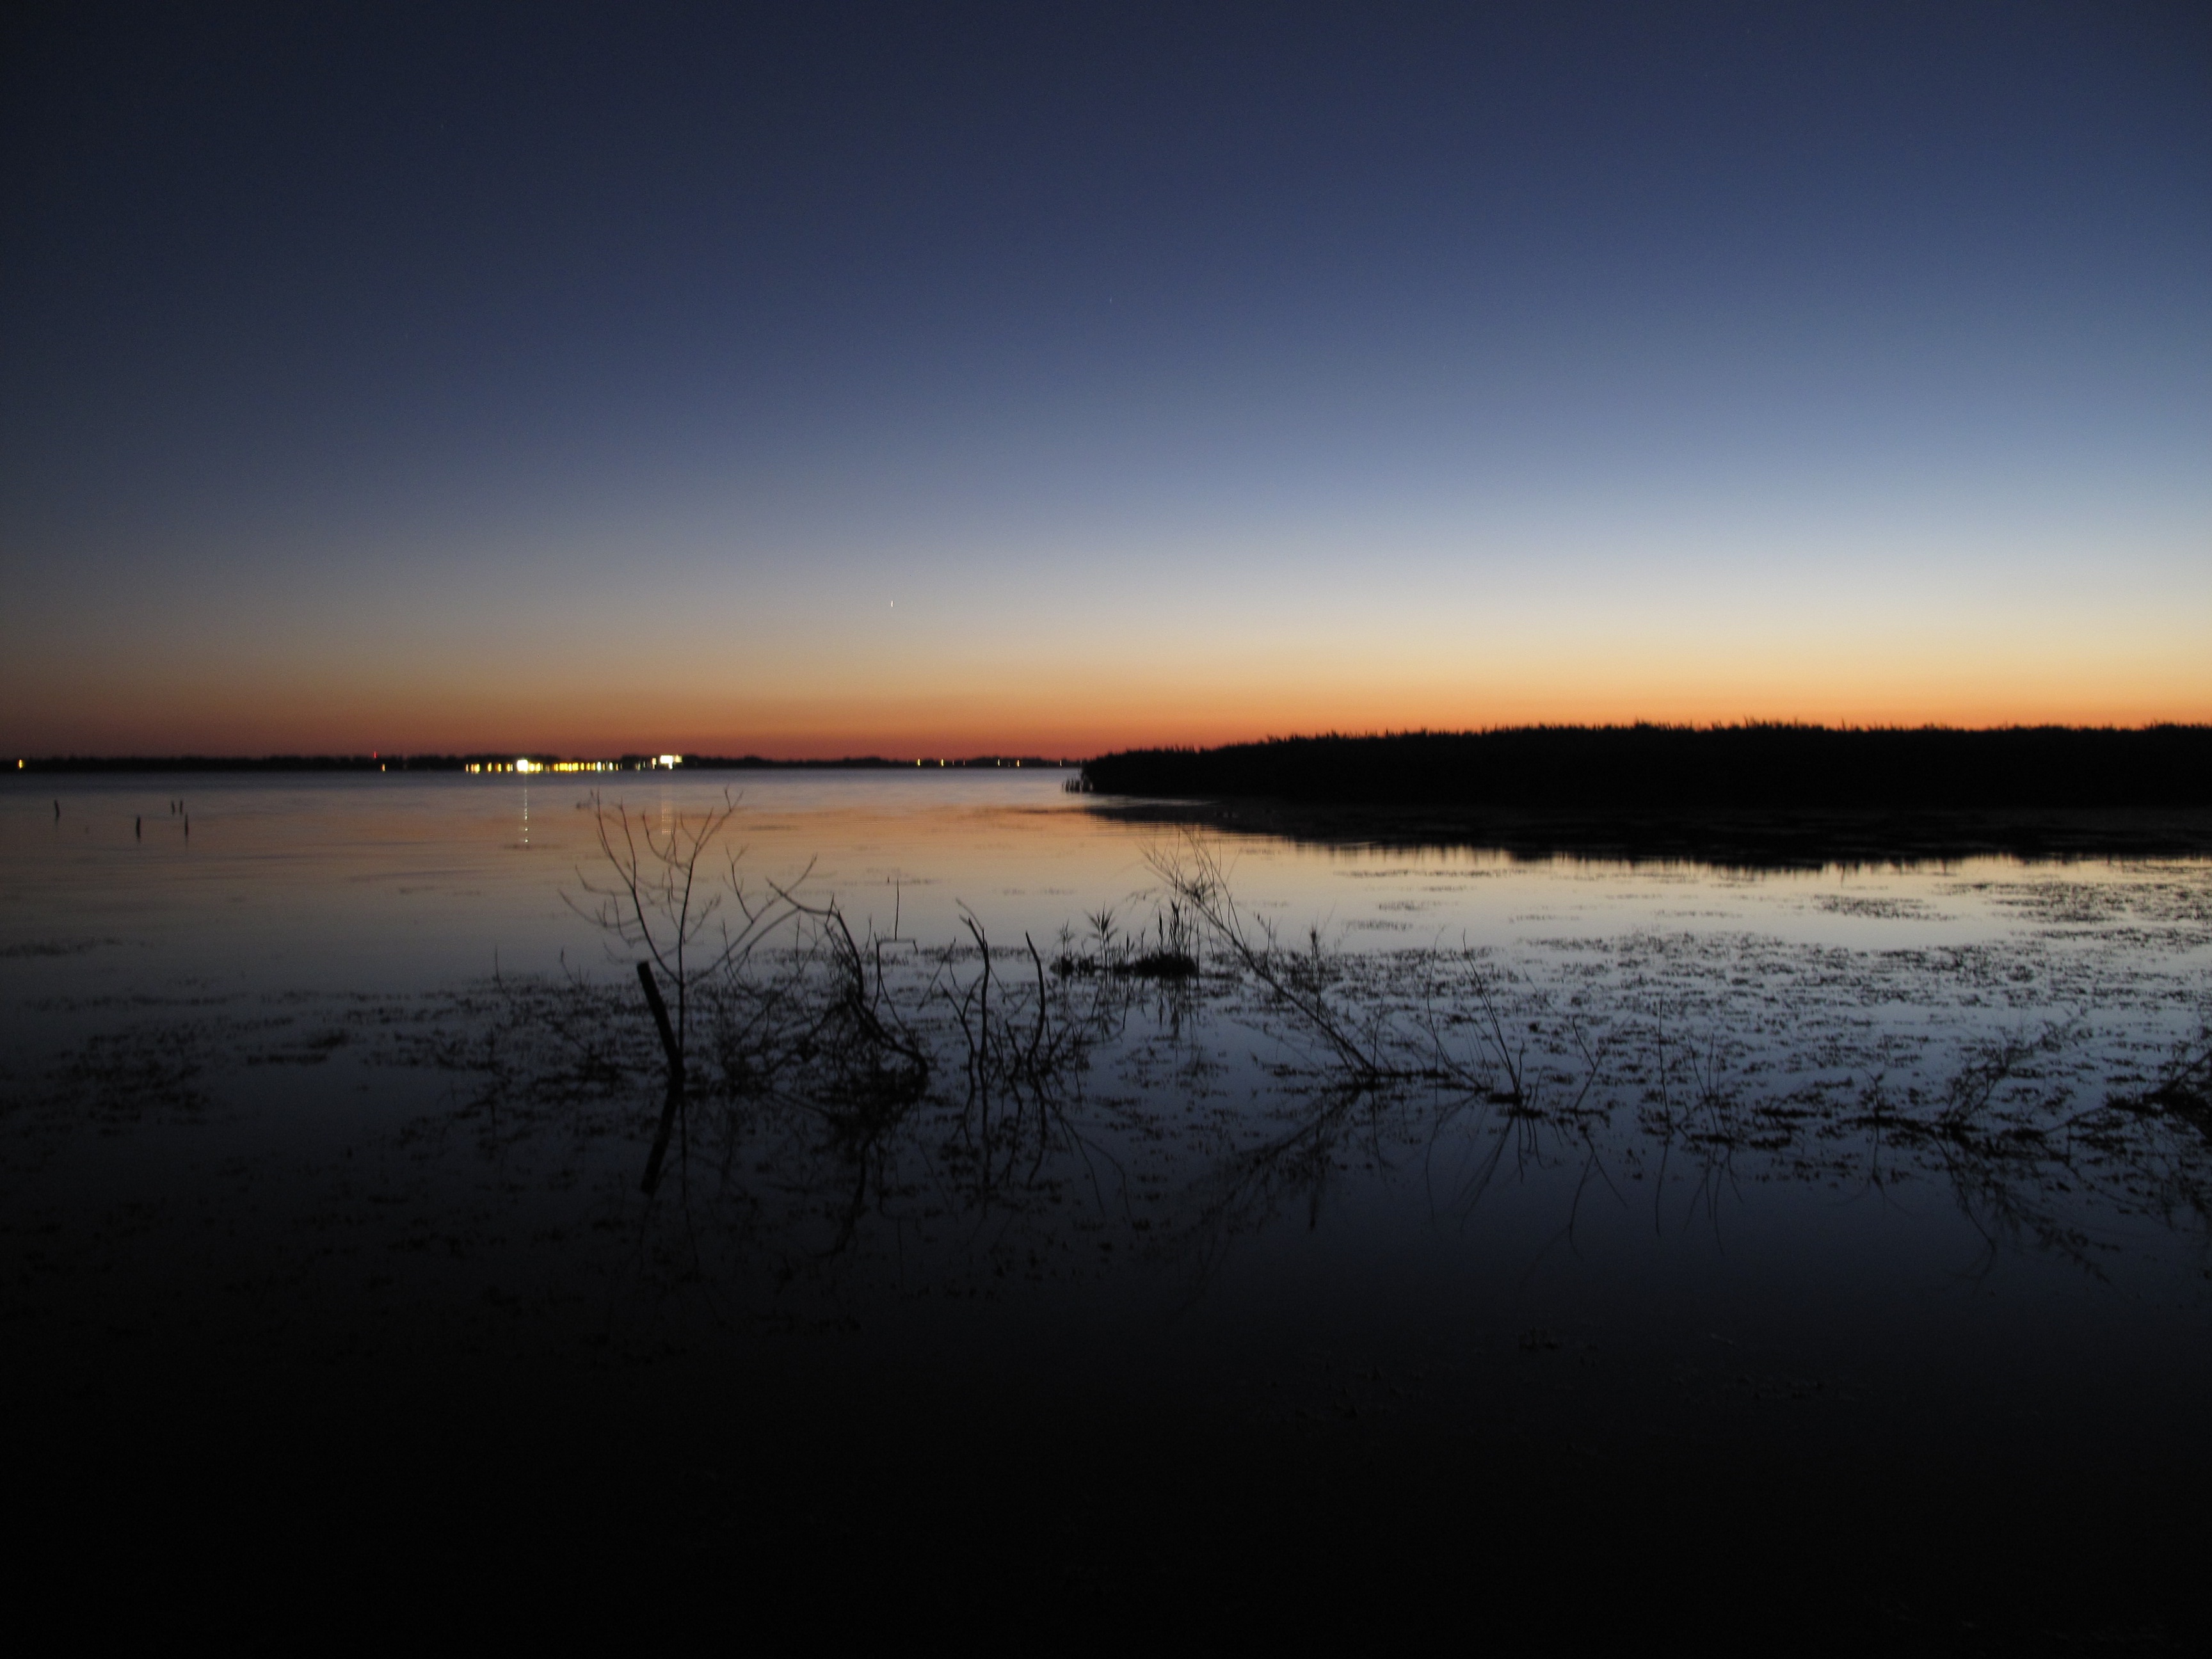
sea, coast, ocean, horizon, light, cloud, sky, sun, sunrise, sunset, sunlight, morning, shore, wave, lake, dawn, atmosphere, dusk, evening, reflection, afterglow, atmospheric phenomenon